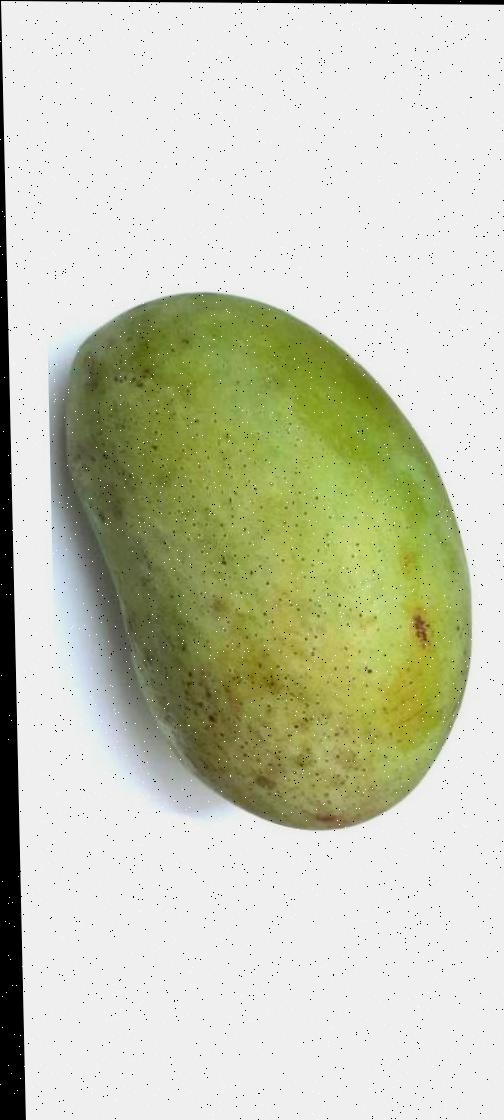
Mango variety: Fazli Shurmai